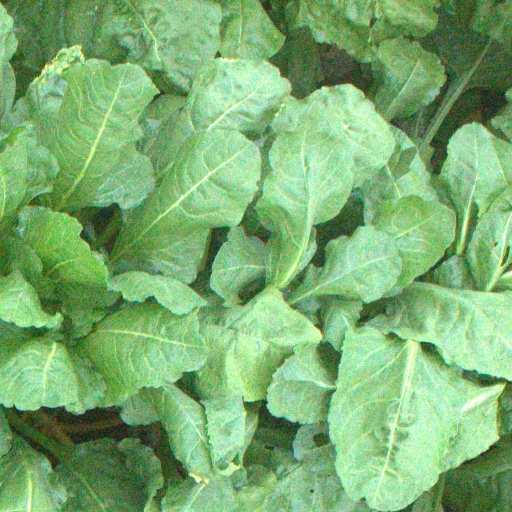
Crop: sugar beet